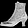
Label: Ankle boot